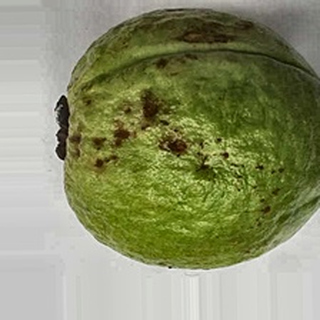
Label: guava_anthracnose